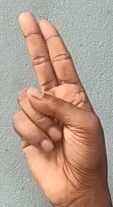
ASL sign: U